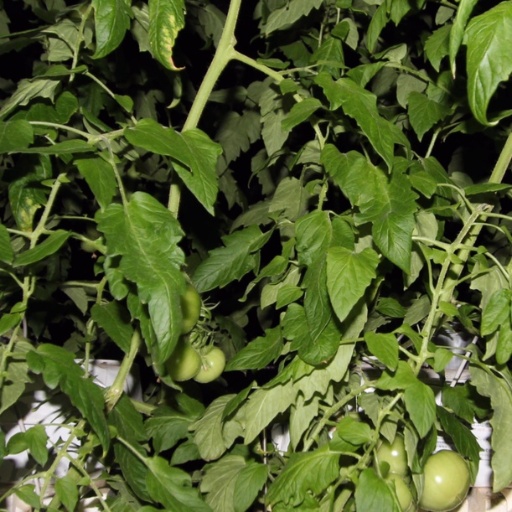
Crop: tomato